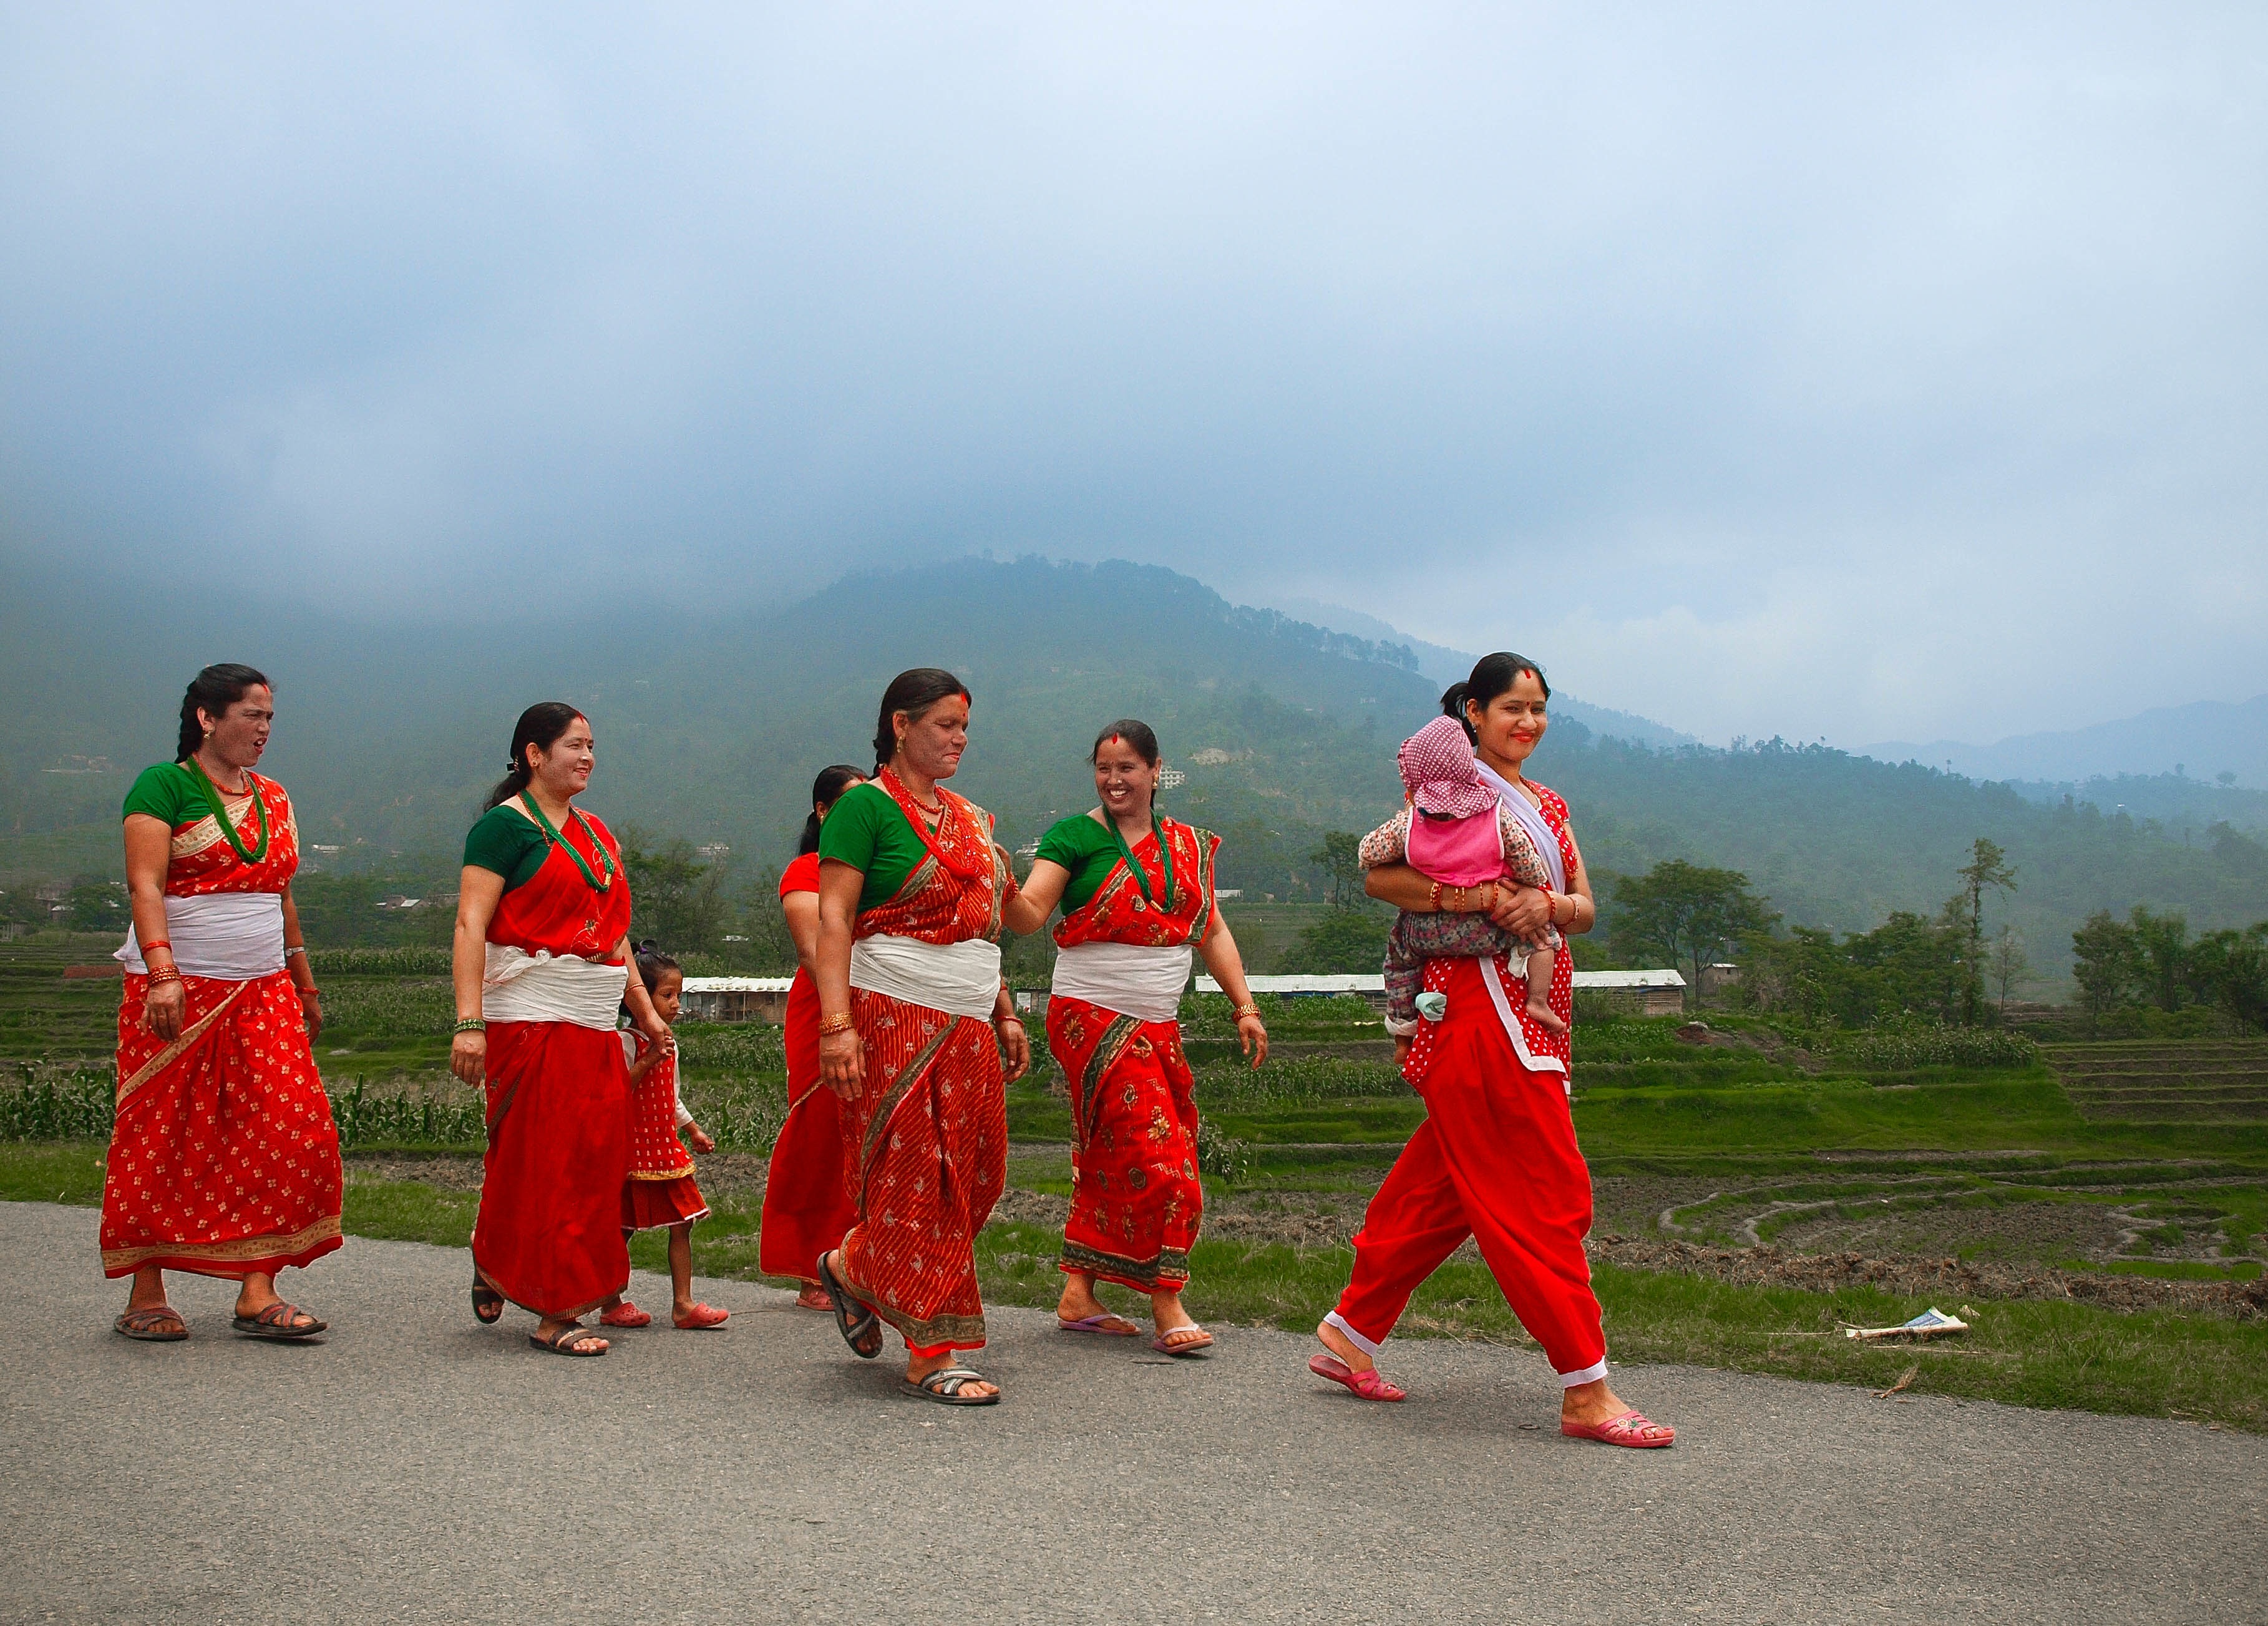
people, dance, sports